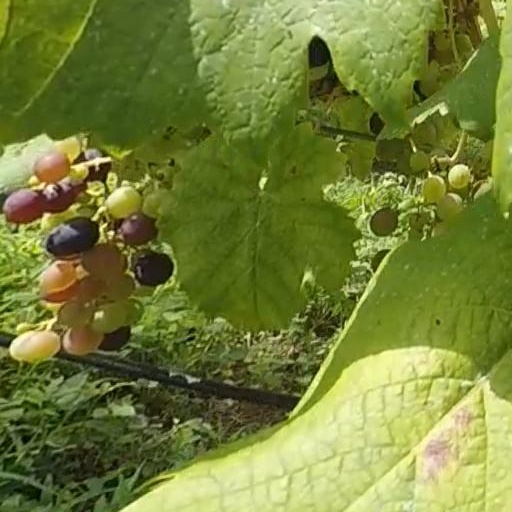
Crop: grape